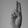
ASL letter: U